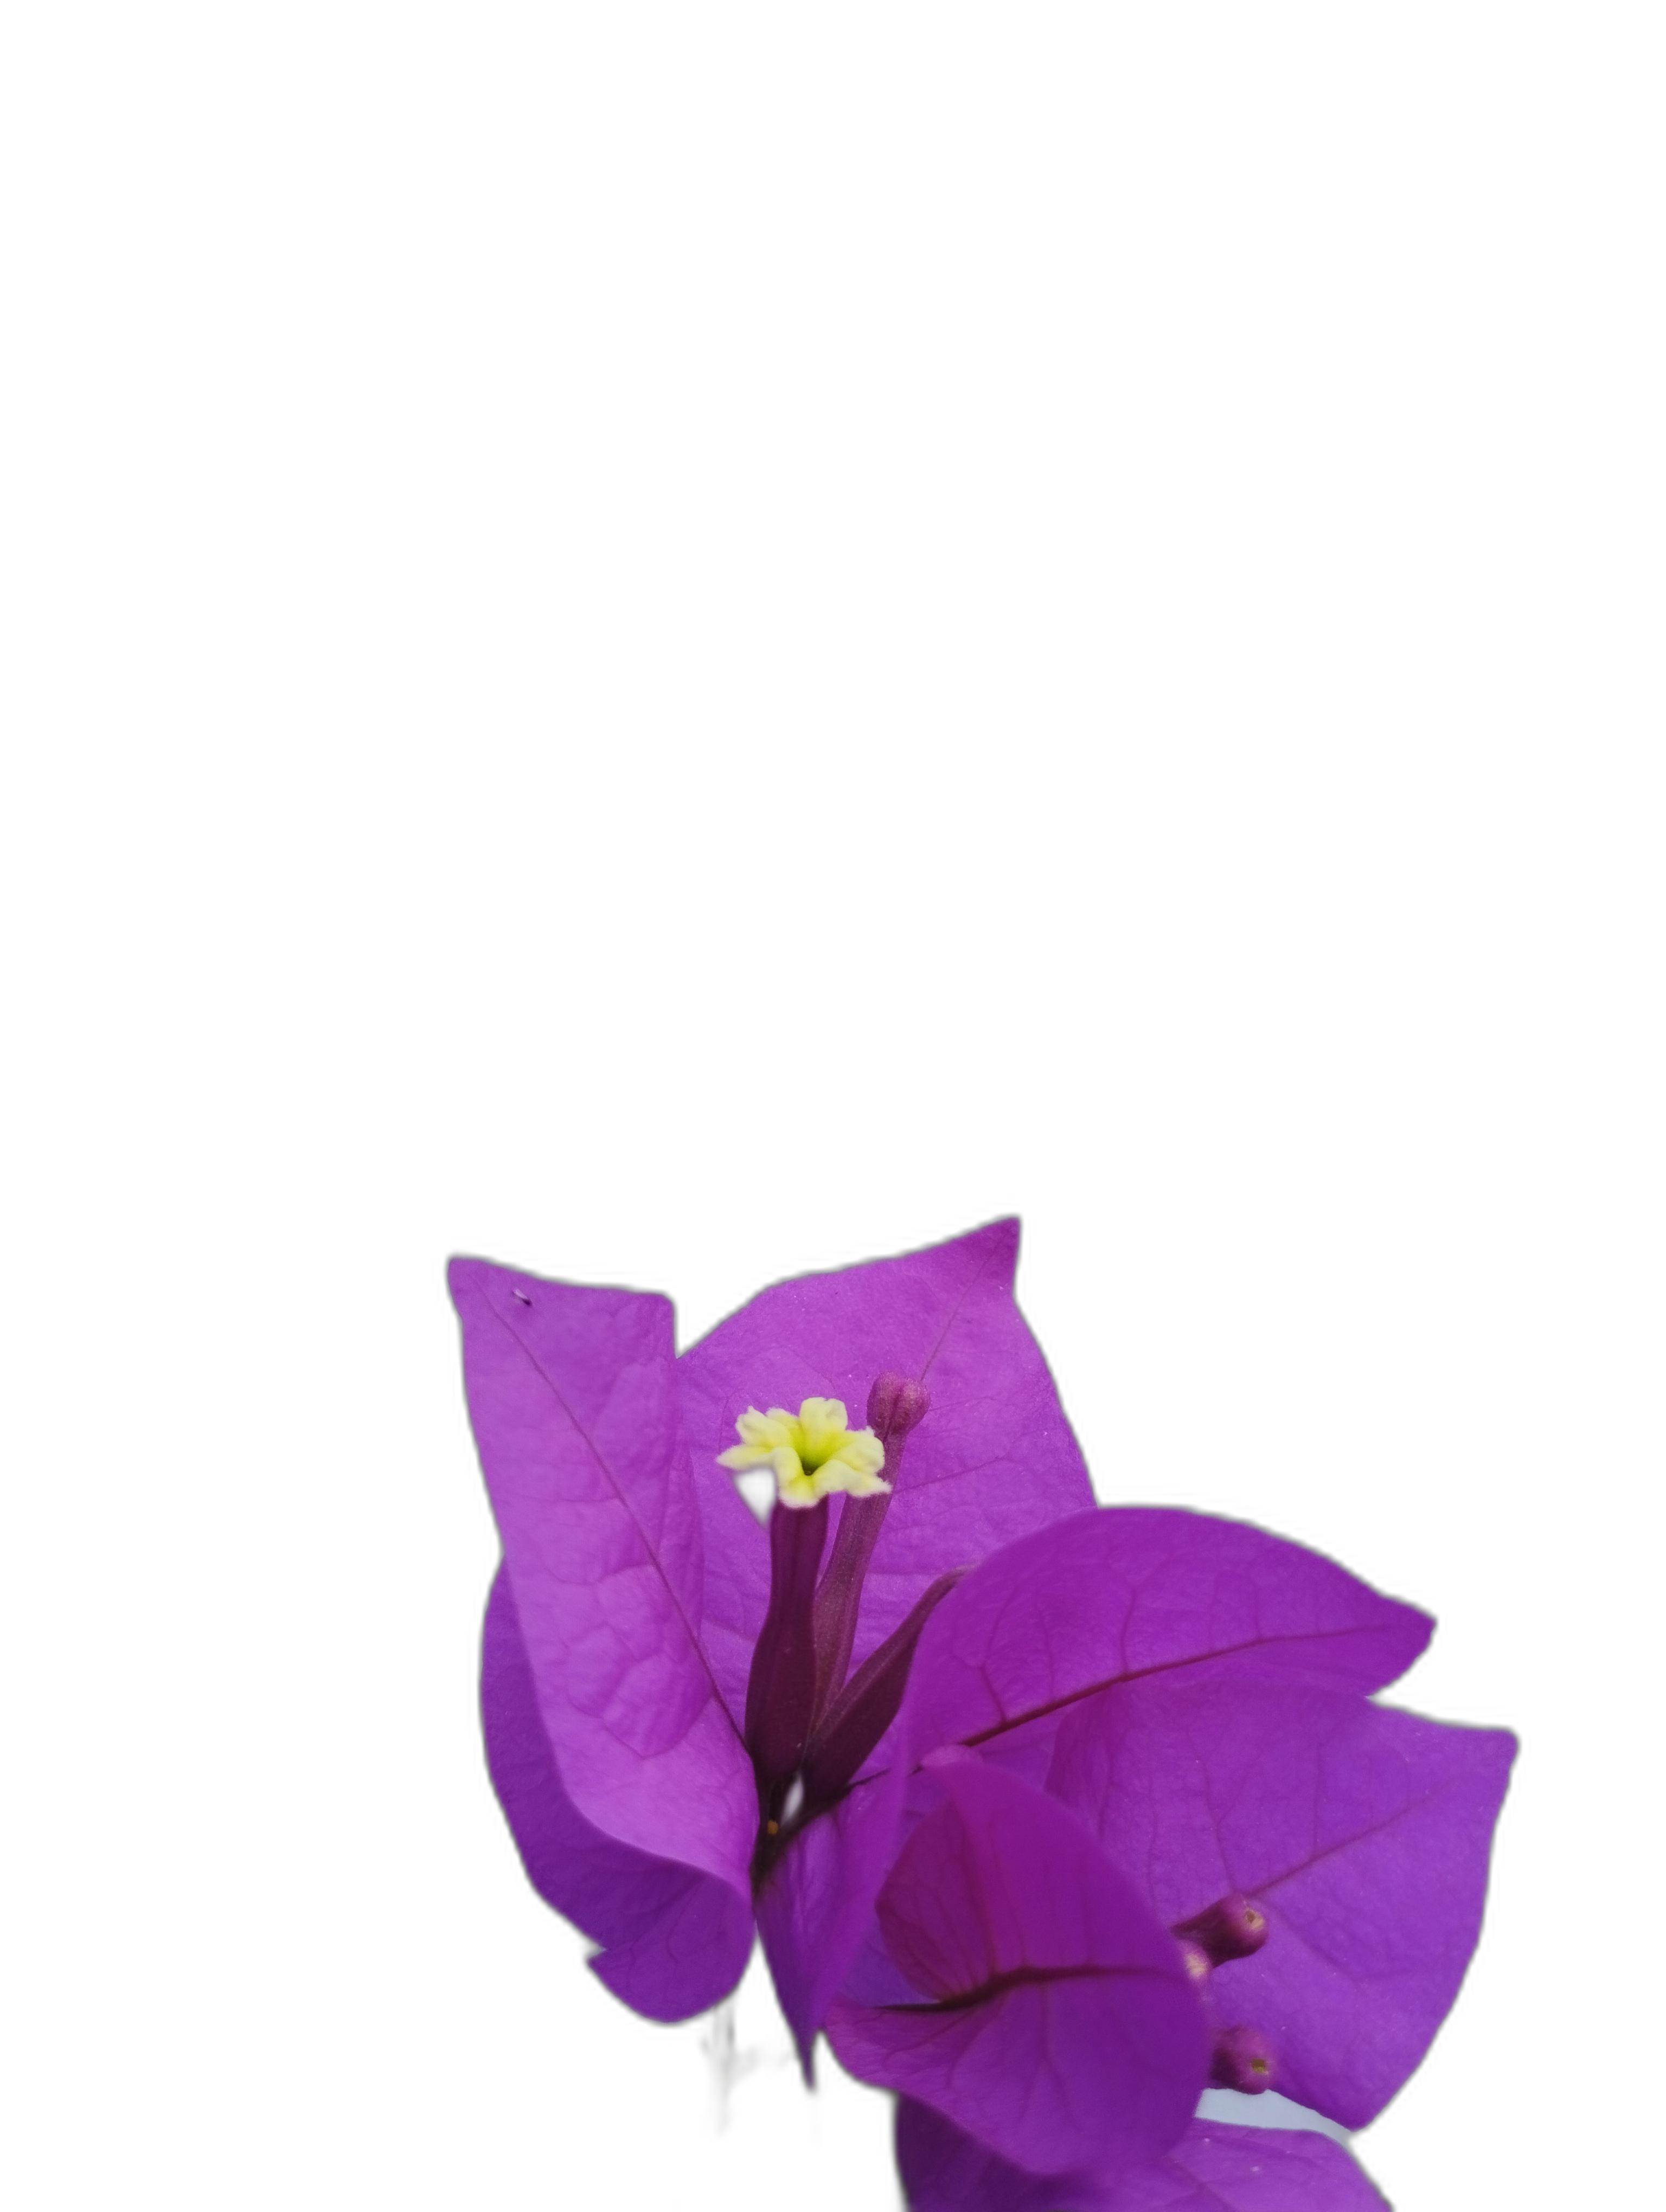
Label: Bougainvillea